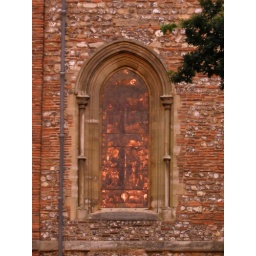
The stained glass windows of St Albans cathedral glowing in the setting sun.